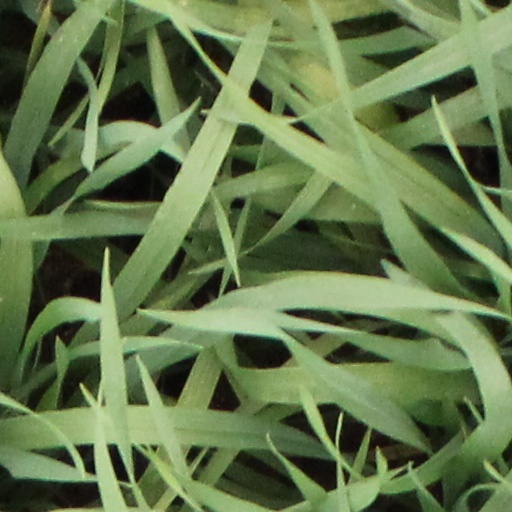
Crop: wheat